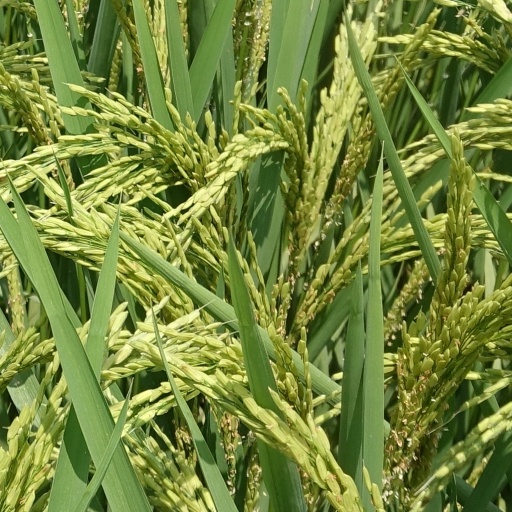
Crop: rice